Les Pantins dansent

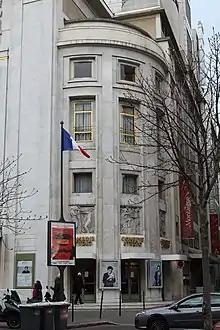
Entrance to the Comédie stage of the Théâtre des Champs-Élysées, site of the first Metachoric Festival (1913)

The December 1913 Metachoric Festival was a 90-minute performance in three parts, "Poems of Love", "Poems of Air", and "Poems of War". Music for the second tableaux consisted of Debussy's "La Damoiselle élue" and two Satie pieces: "Les Pantins dansent" and a prelude from "Le Fils des étoiles", the latter orchestrated by Saint-Point's young protégé Daniel Chennevière (later known as astrologer Dane Rudhyar) and retitled "Hymne au Soleil". Florent Schmitt, Alexis Roland-Manuel and Chennevière provided the other musical numbers.